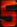
Number: 5